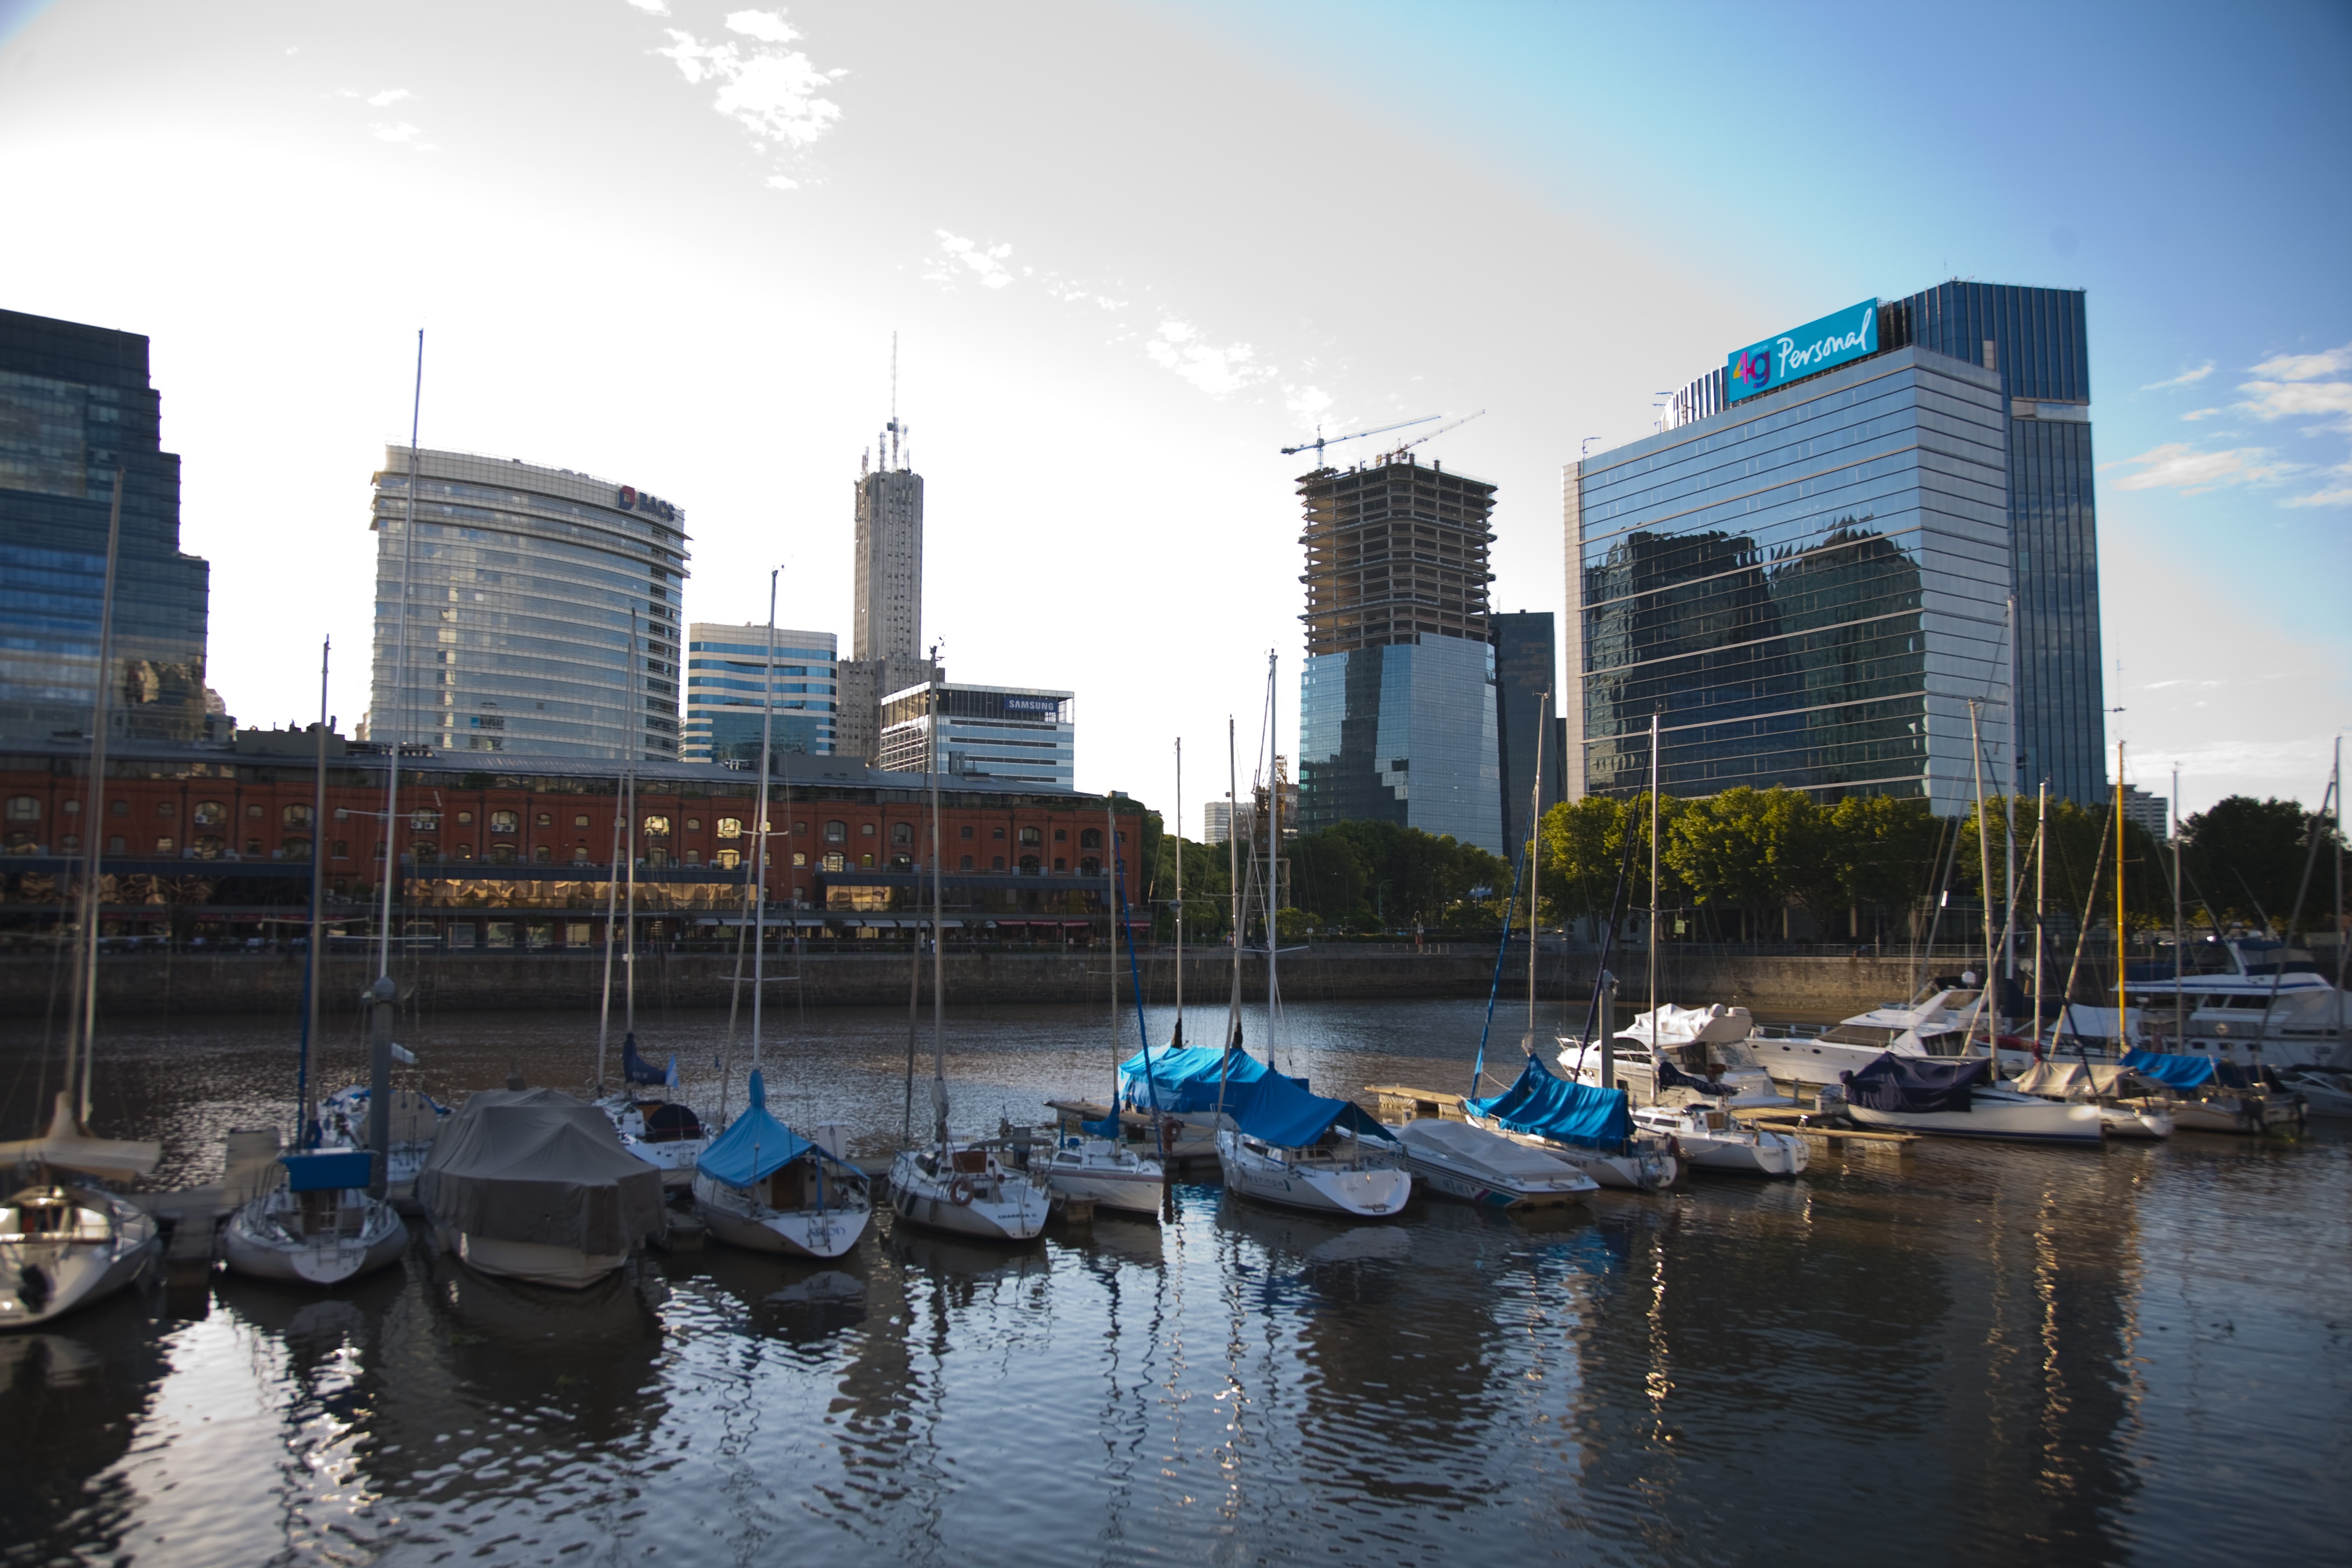
landscape, sea, water, dock, architecture, boat, skyline, building, city, skyscraper, cityscape, downtown, reflection, vehicle, harbor, marina, port, waterway, argentina, buenos aires, puerto madero, urban area, human settlement